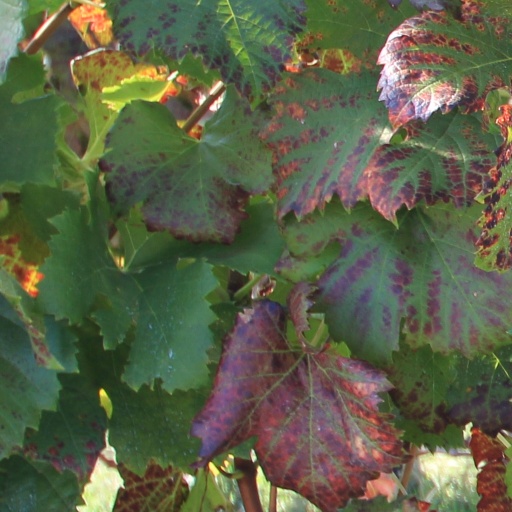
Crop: grape